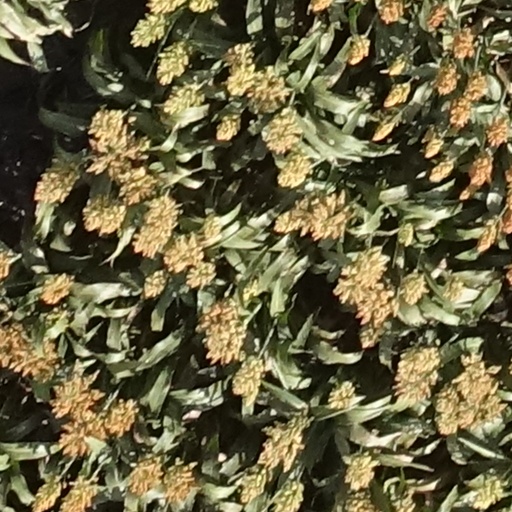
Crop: sorghum